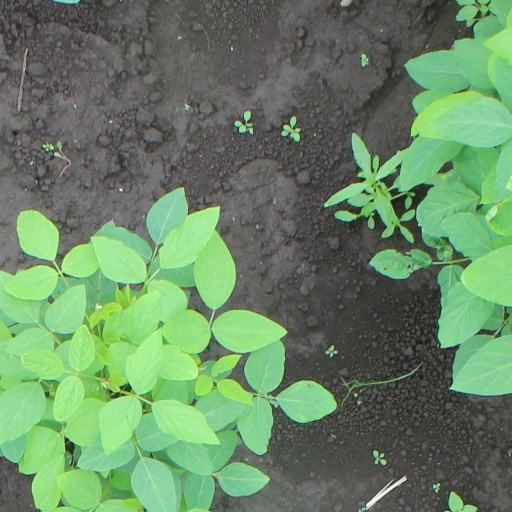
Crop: soybean